Antonello Cuccureddu

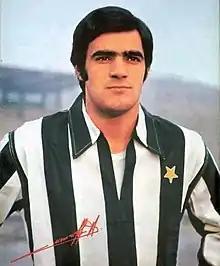
Cuccureddu with "Bianconeri" in 1969

A central defender, Cuccureddu spent his club playing career with Brescia (1968–69), Juventus (1969–81, winning six Serie A titles), and Fiorentina (1981–83).